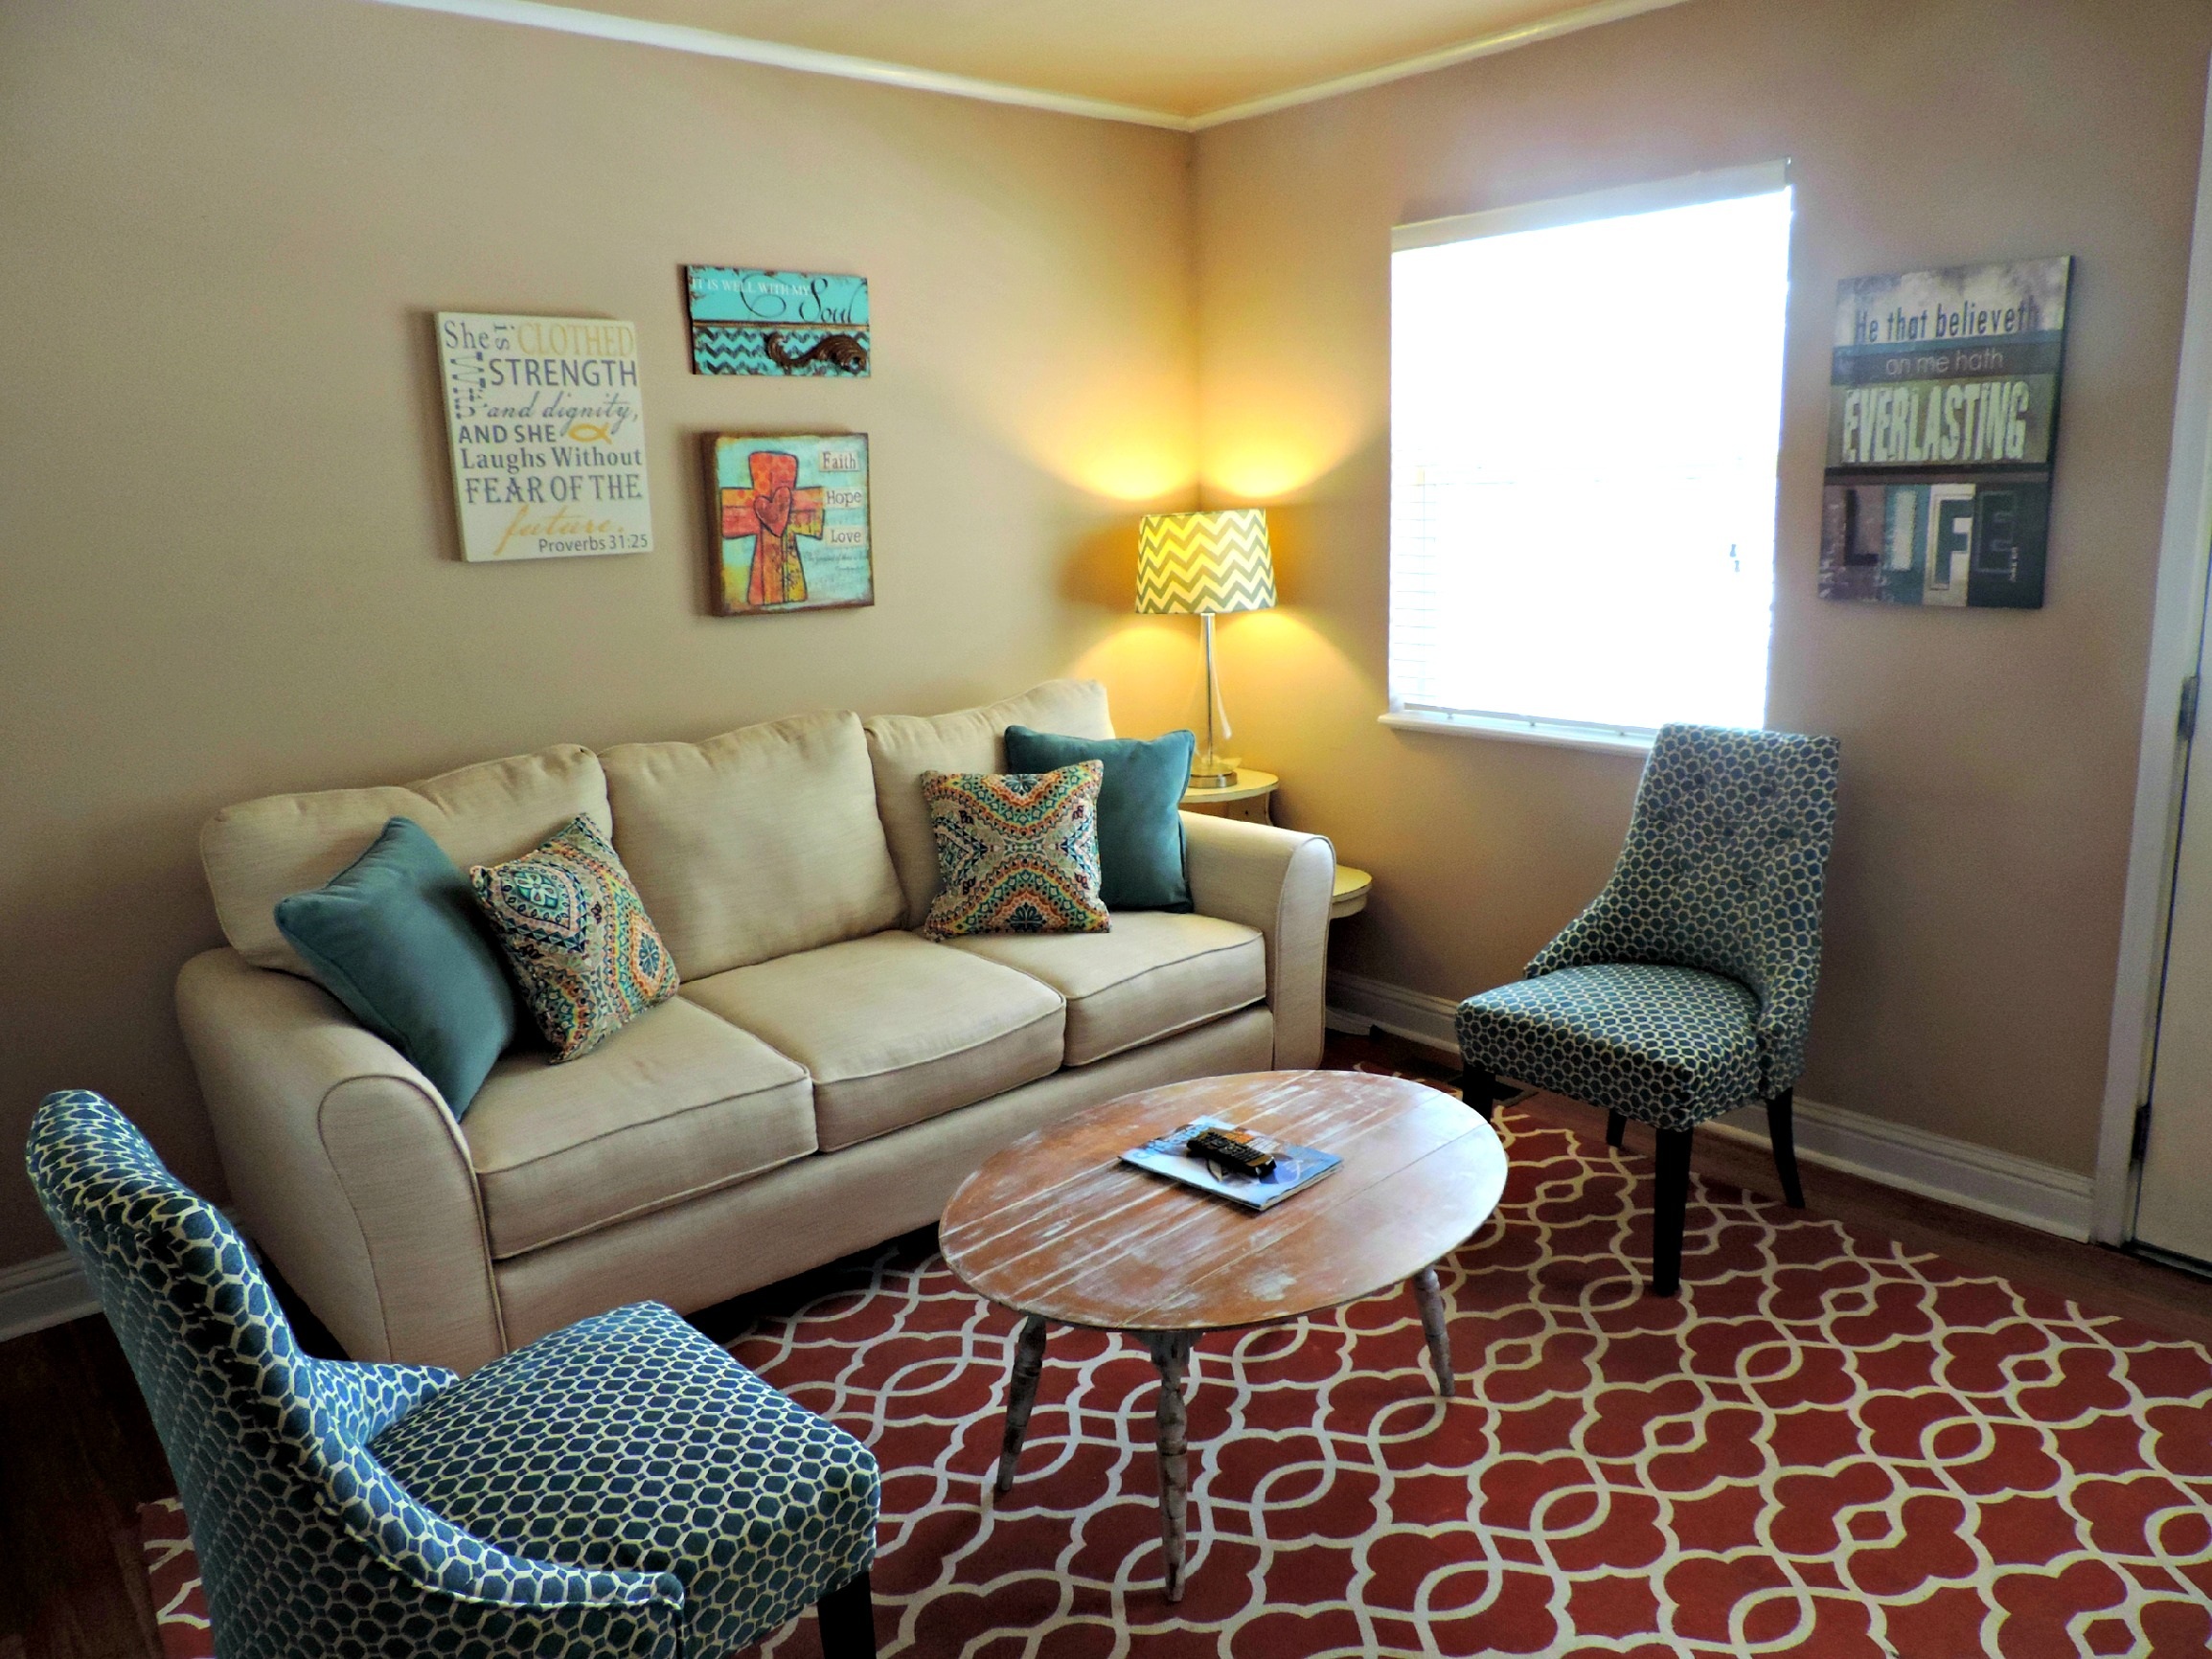
table, villa, house, chair, floor, interior, home, decoration, cottage, property, living room, residential, lamp, furniture, room, sofa, decor, apartment, couch, interior design, indoors, design, estate, suite, condominium, comfortable, real estate